Combat Mission

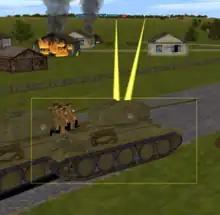
"Barbarossa to Berlin", two anti-tank guns aiming at a Soviet tank

Covering battles in North Africa, Italy and Crete, this last incarnation of the CM series using the original game engine, features much improved graphics over "Beyond Overlord". Included are 3D models with many more polygons, and subtler effects such as dust clouds. Multi-turret vehicles are introduced though weapons in separate weapon mounts still cannot target separately. Included nationalities are British, American, German, Italian, Canadian, Polish, Australian, New Zealand, French and South African, with dates ranging from late 1940 to May 1945. "Afrika Korps" can also be used to play Western Front battles (i.e. "Beyond Overlord" battles) with the newest graphics and updated order menu, but without the full range of vehicles, as some German tanks (such as the King Tiger) were not used in Africa or Italy. The scenarios for CMBO have to be recreated in CMAK using the Editor. There is no import/export feature.